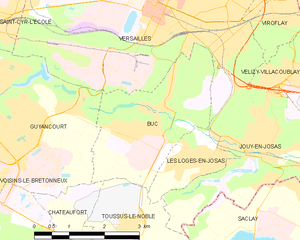
Buc
Kort over kommunen
Kort over kommunen
Buc er en lille kommune med kun 5.622 indbyggere i den nordlige del af Frankrig.